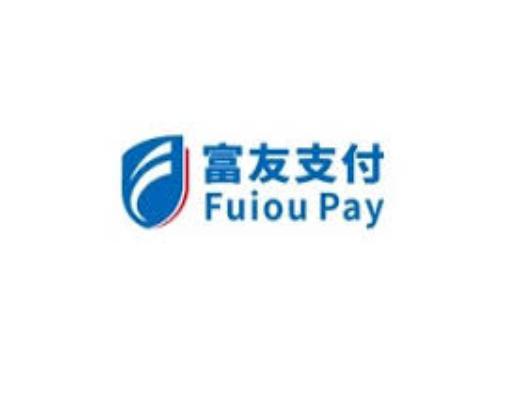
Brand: fuyou
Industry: Electronic